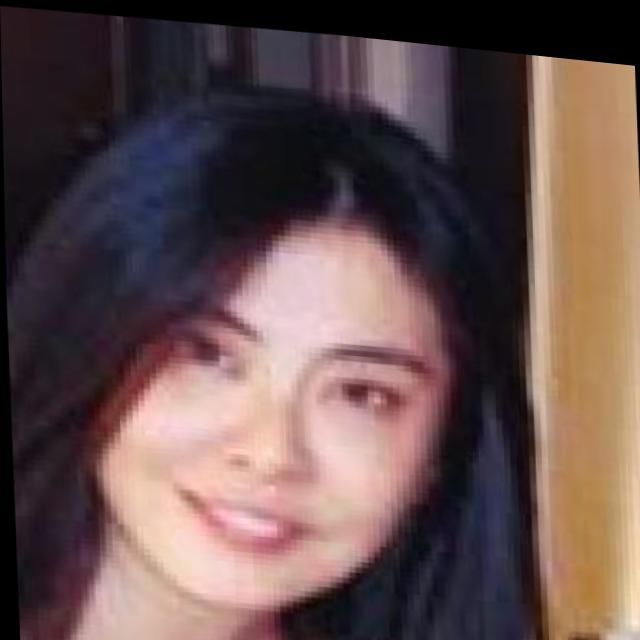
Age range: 45-64